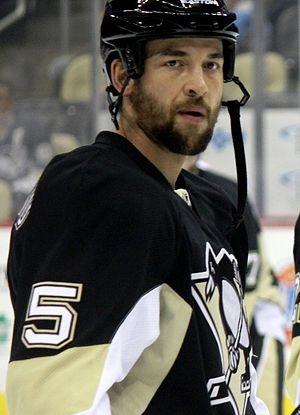
Deryk Engelland est un joueur professionnel canadien de hockey sur glace. Il a été repêché en sixième ronde, 194ᵉ au total par les Devils du New Jersey.